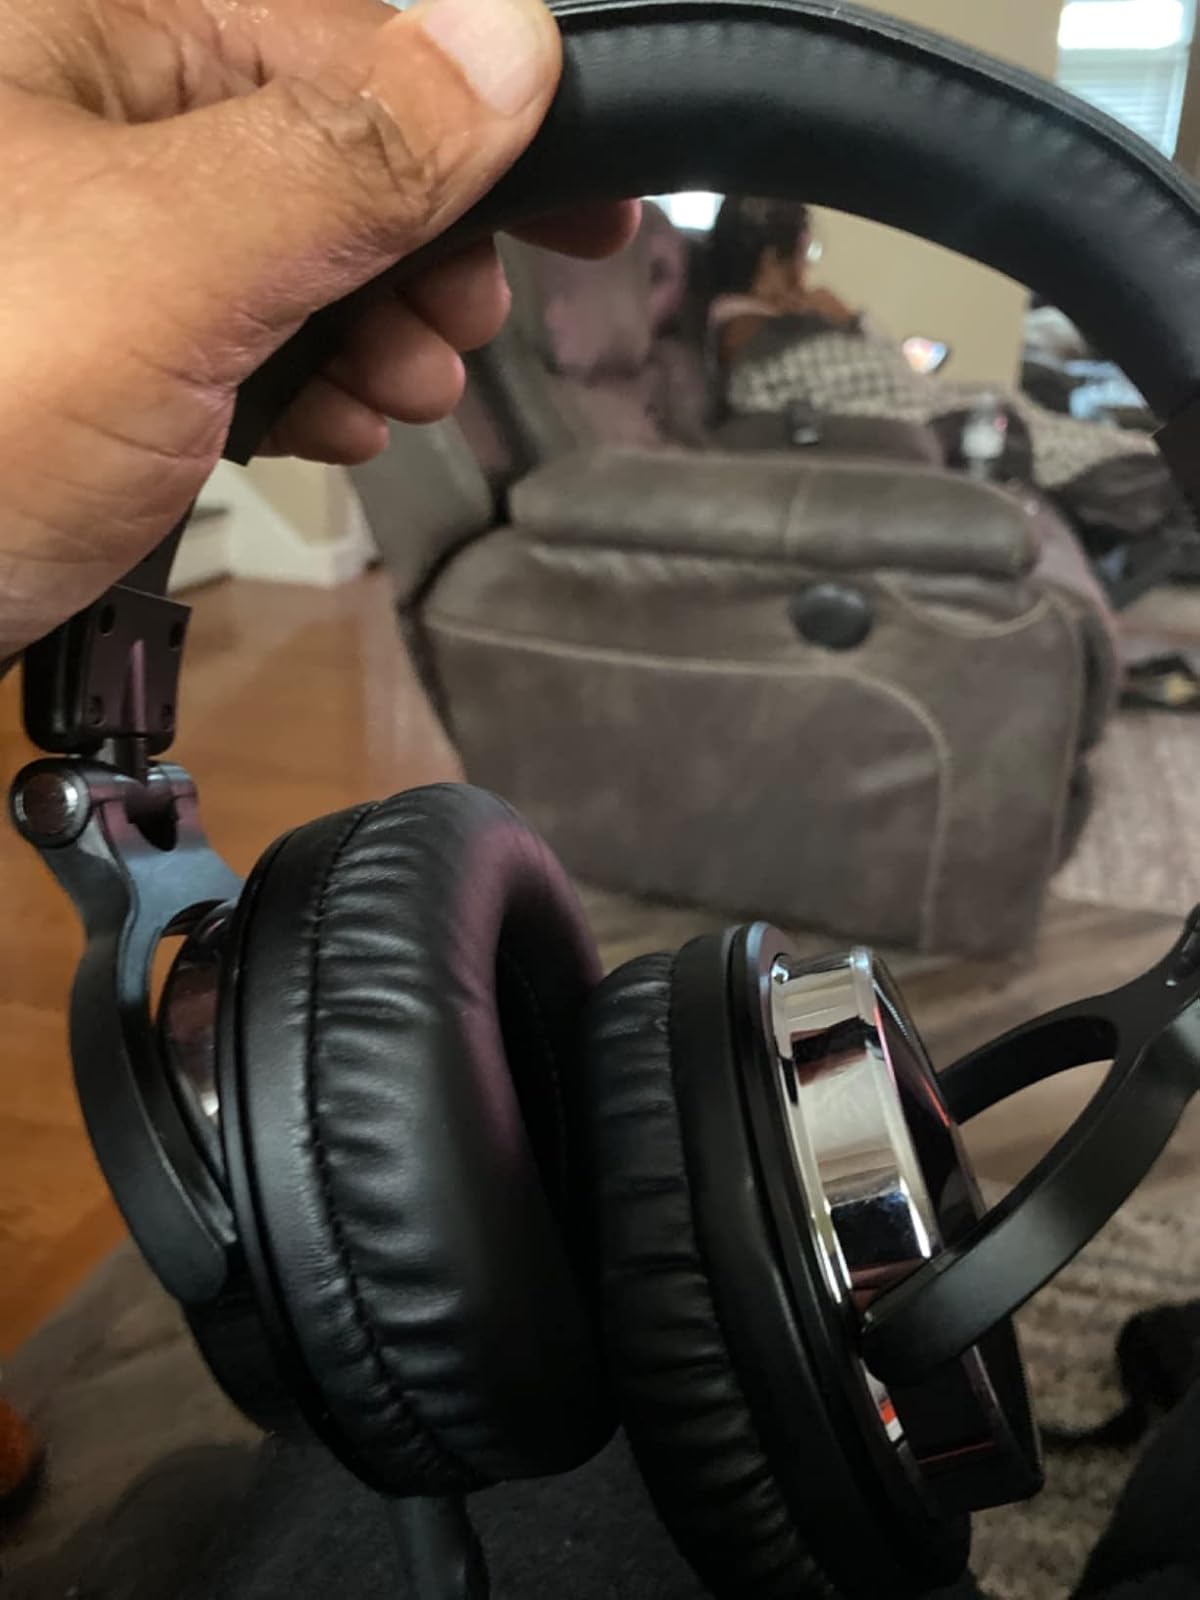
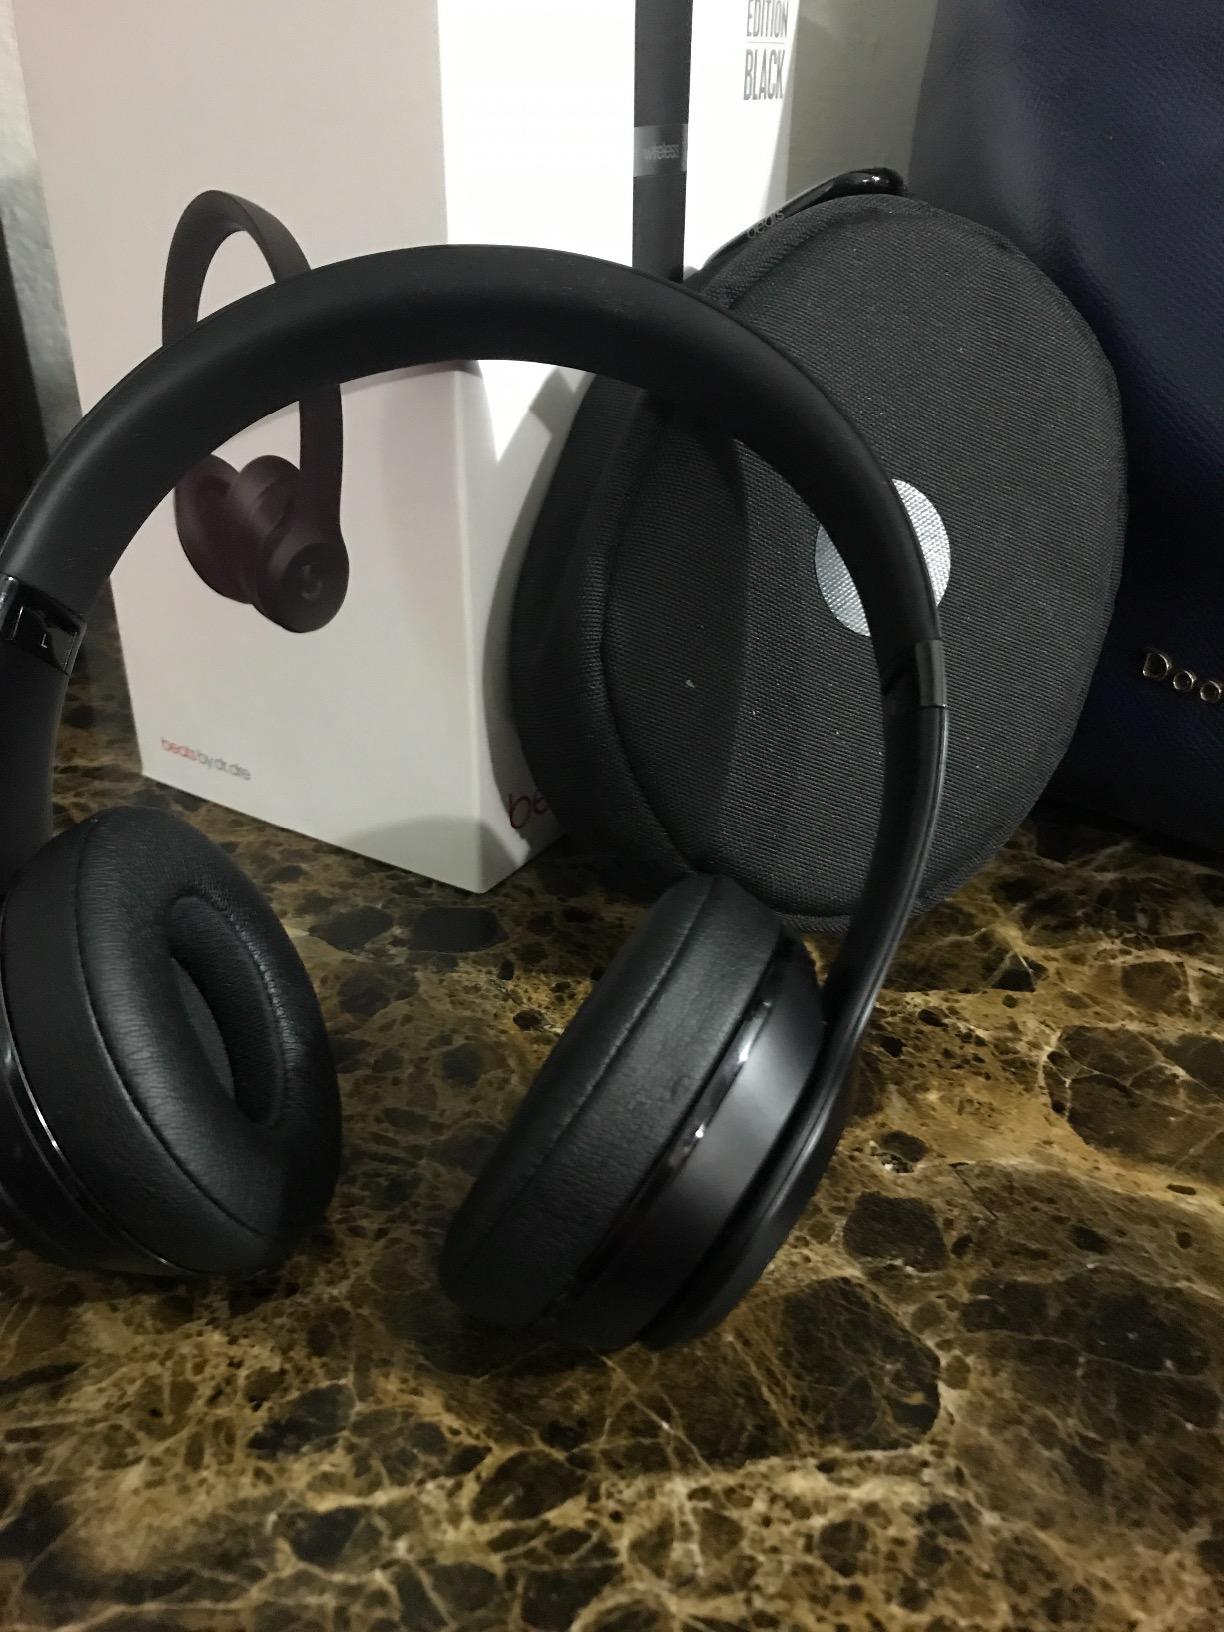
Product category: headphones
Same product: no